Tiroche Auction House

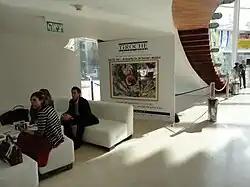
Tiroche Auction House poster

Tiroche was founded in 1992 and has organized over 170 auctions. It holds four large auctions a year of Israeli and international art (paintings) and decorative art; silverware, jewelry, Judaica, clocks, carpets, porcelain and more.